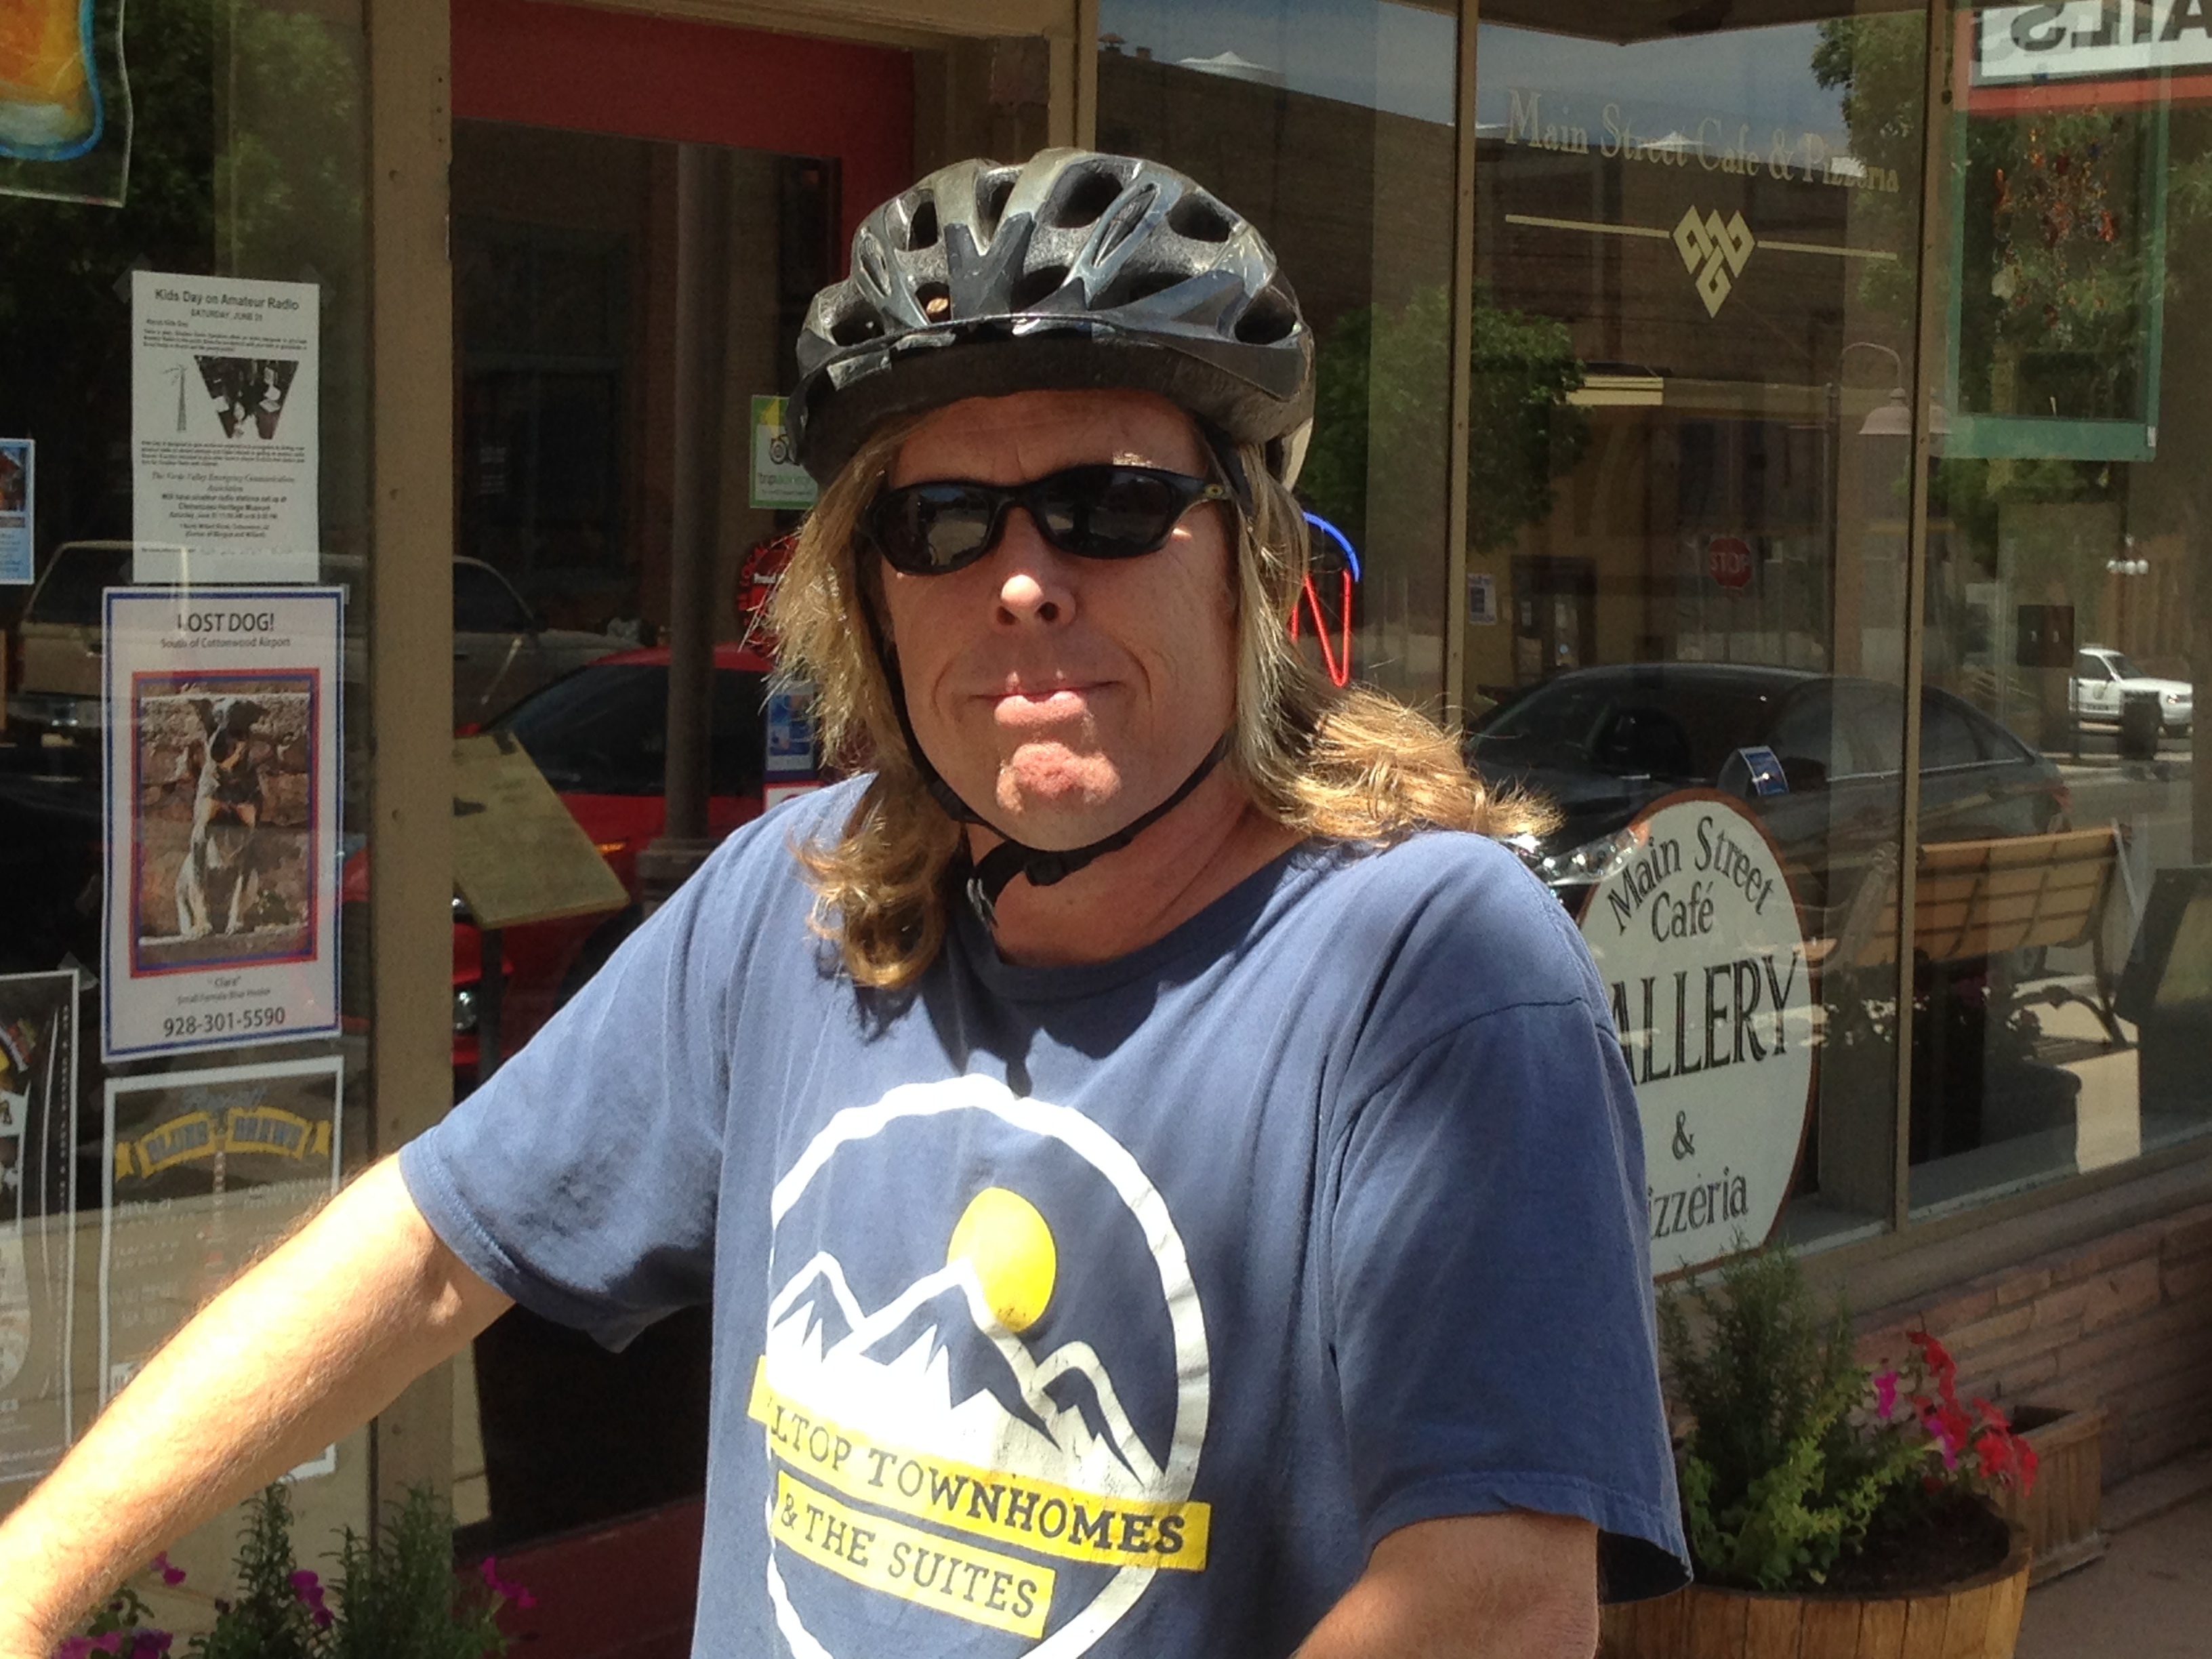
cycling, race